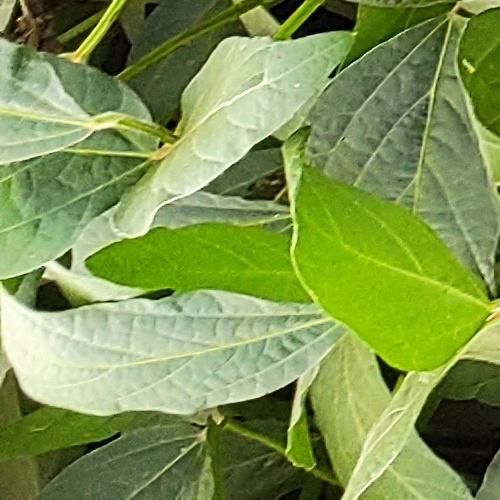
Label: Healthy